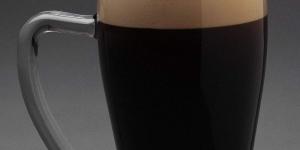
cerveza con especias casera